List of Filipino Emmy, Grammy, Academy, and Tony Award winners and nominees

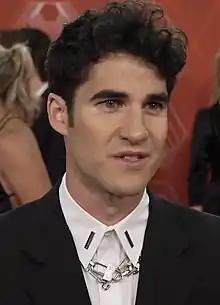
Criss (pictured in 2019) won Outstanding Lead Actor - Limited or Anthology Series or Movie category.

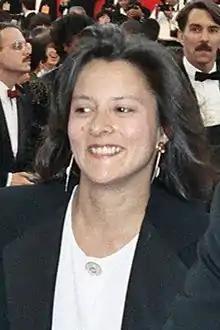
Williams (pictured in 1989) was nominated Outstanding Variety Special (Pre-Recorded) category.

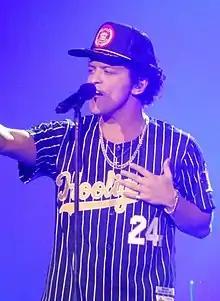
Mars (pictured in 2017) won three of Big Four Grammys with the exception of Best New Artist category.

NOTE: Unlike any categories were competitive, there are no nominees for this category and only winners chosen by a jury.